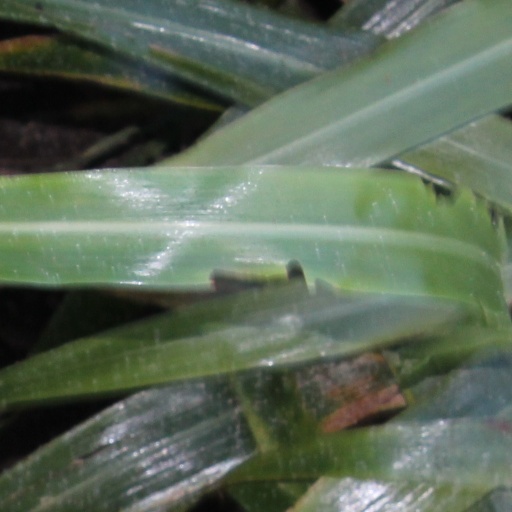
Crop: sorghum